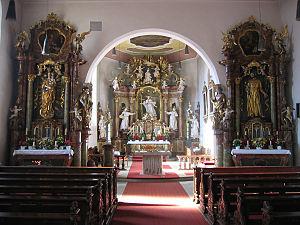
Le couvent de Kronach est un ancien couvent franciscain de la stricte observance situé à Kronach dans le diocèse de Bamberg en Bavière. Il appartient aujourd'hui aux missionnaires oblats de Marie-Immaculée de la province d'Europe centrale.